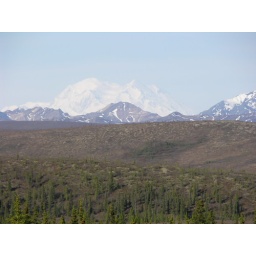
Mt. McKinley is the large white mountain in the background.